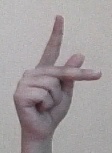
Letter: dha